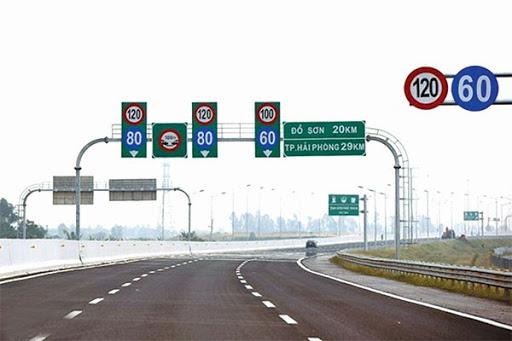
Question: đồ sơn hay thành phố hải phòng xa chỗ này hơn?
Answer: thành phố hải phòng xa hơn